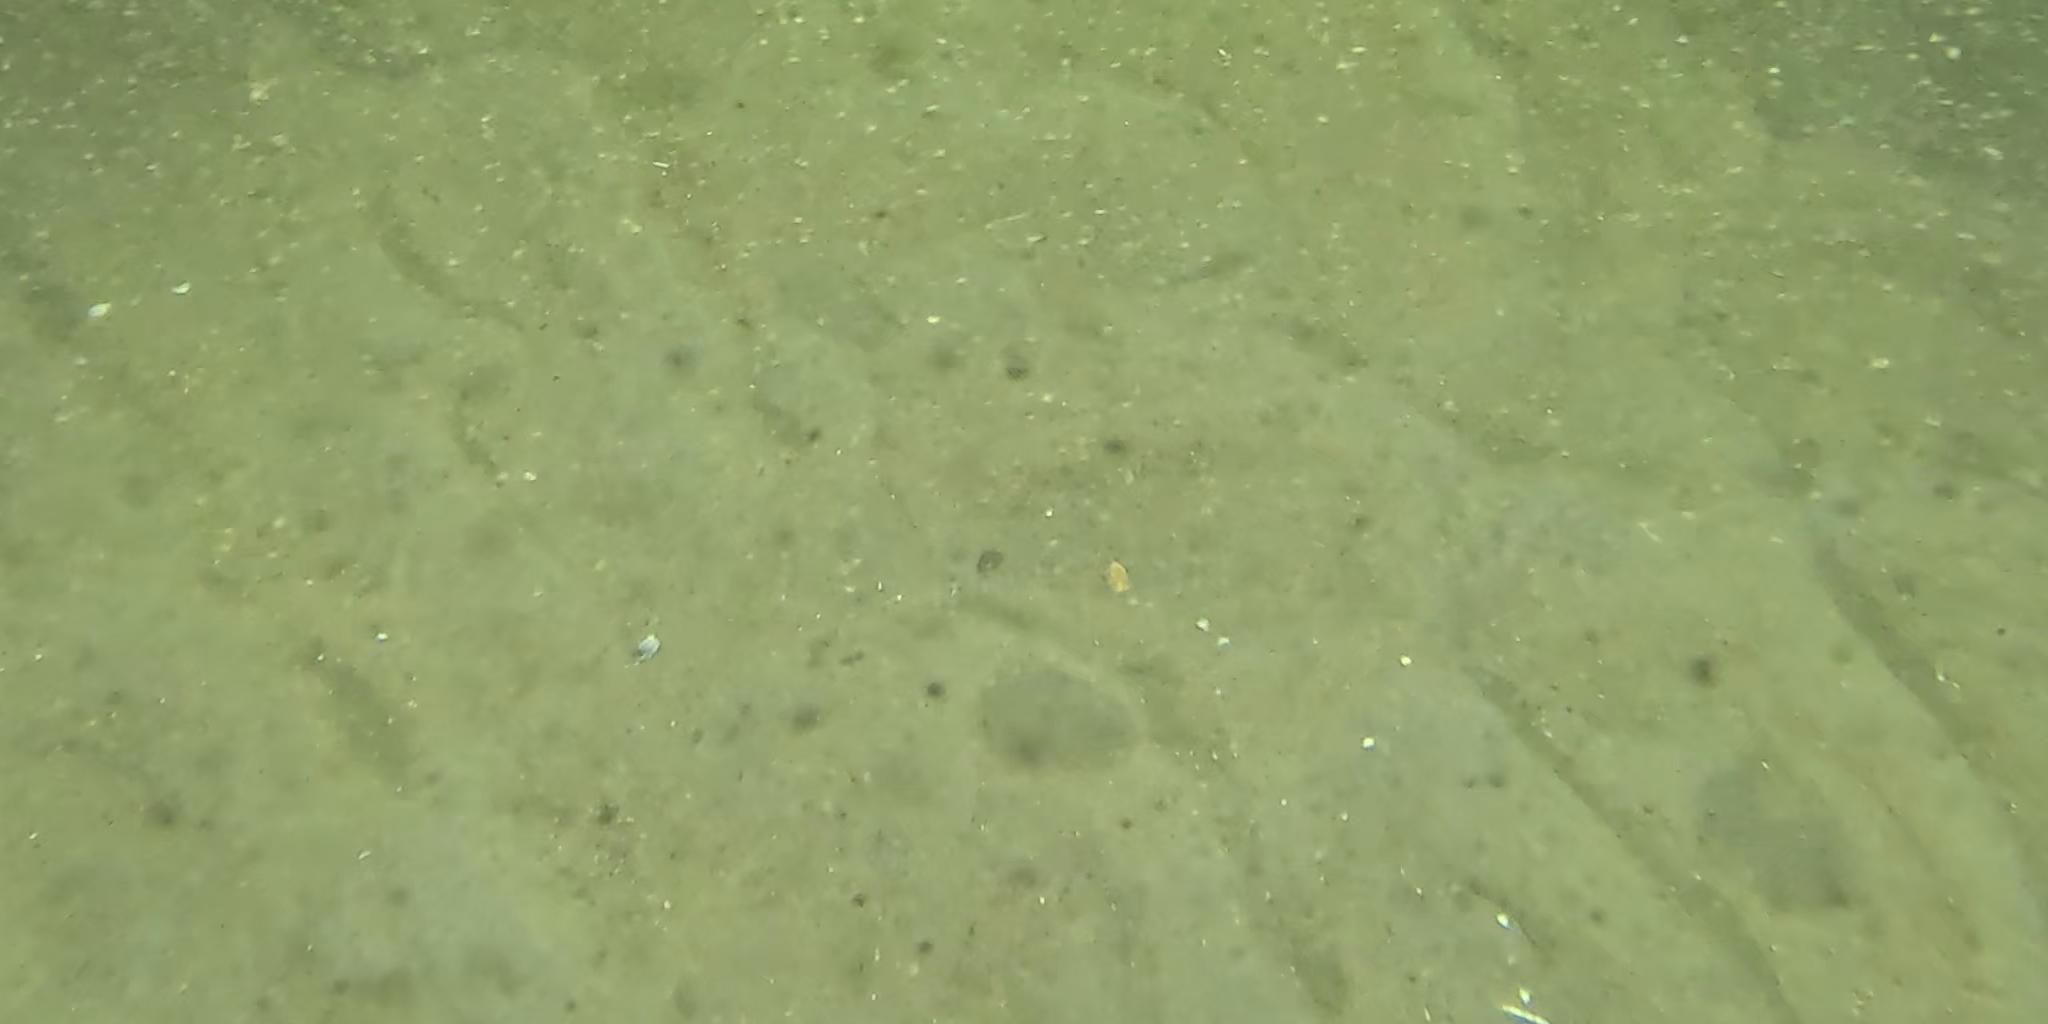
Seabed habitat: sand